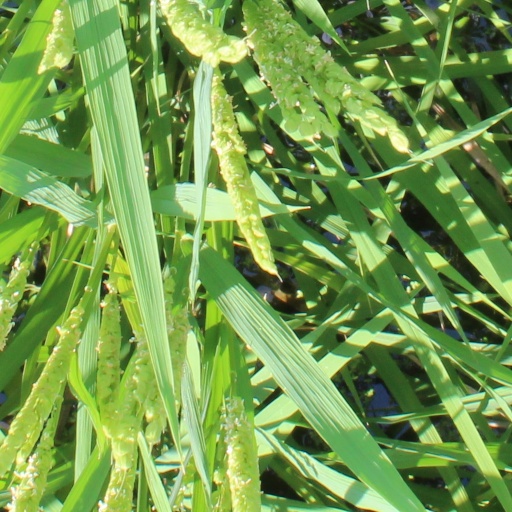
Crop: rice